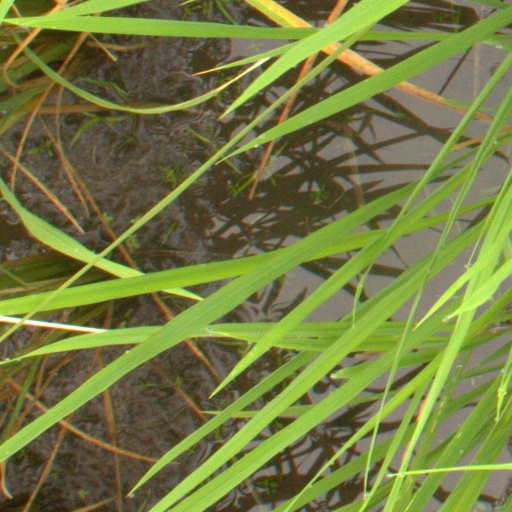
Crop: rice